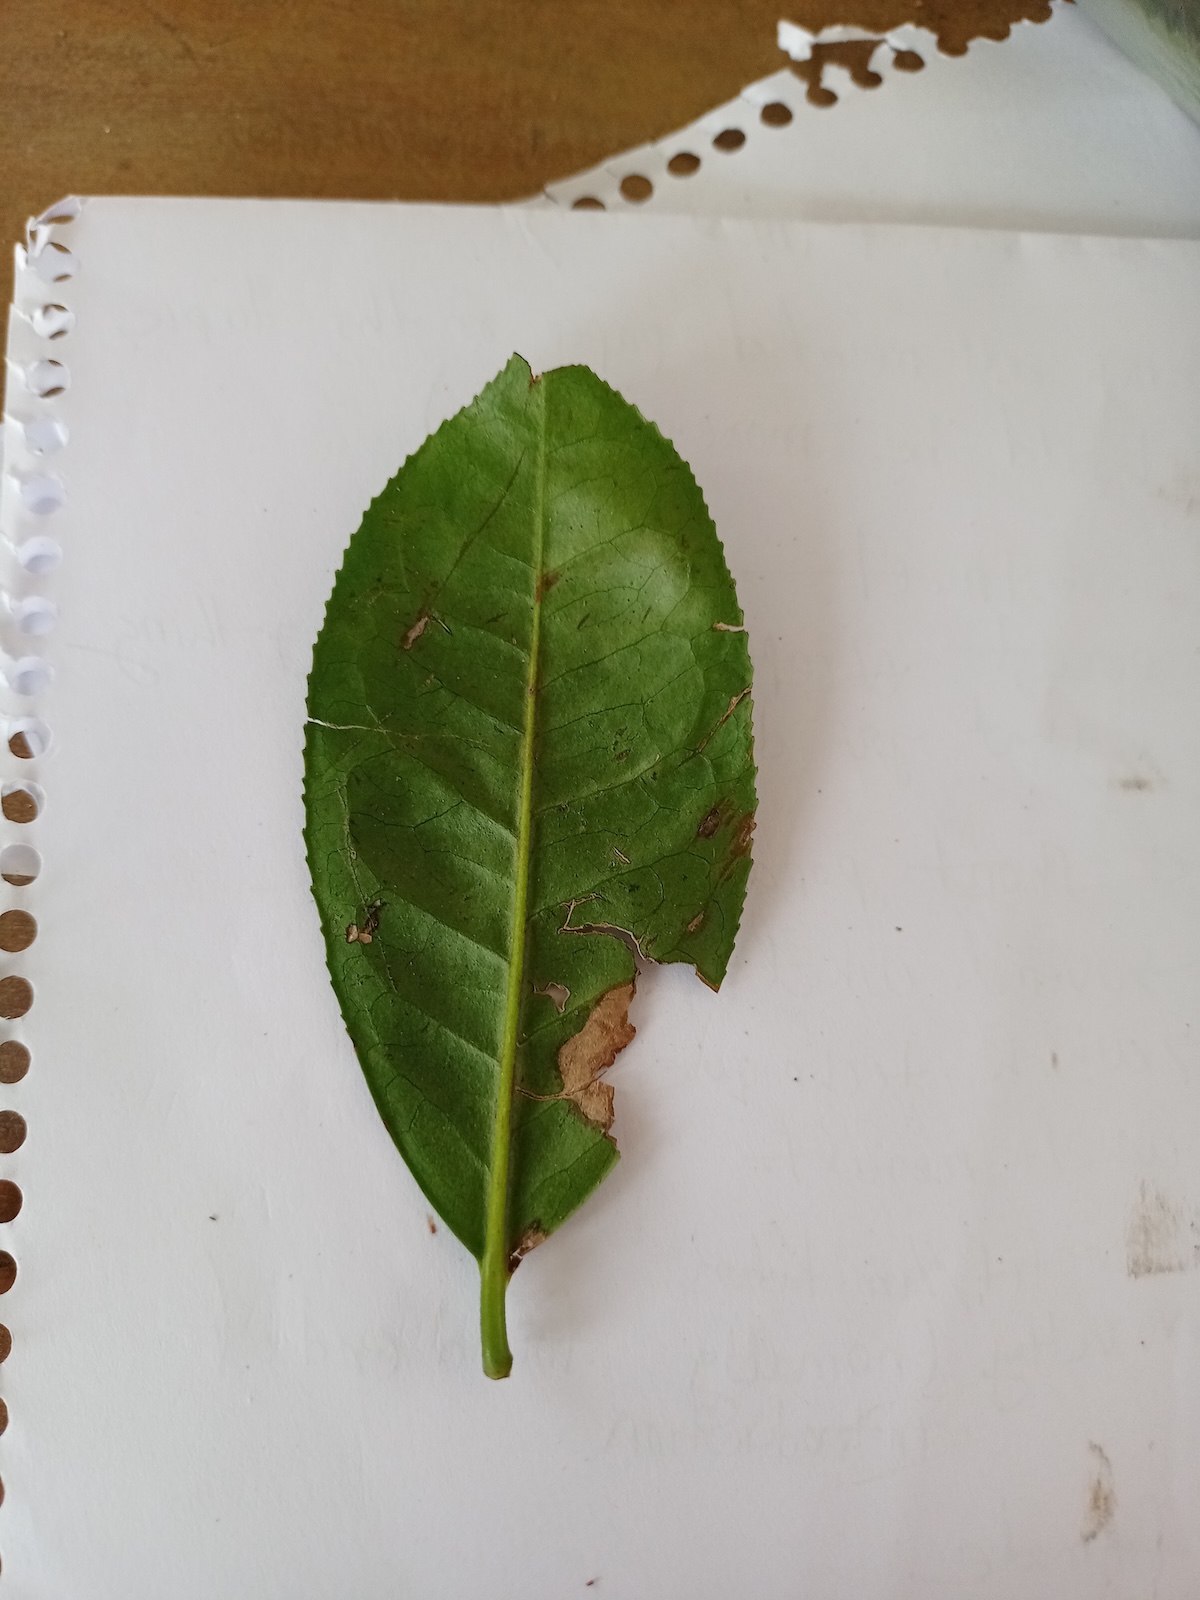
Label: Gray Blight